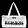
Label: Bag